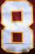
Number: 8